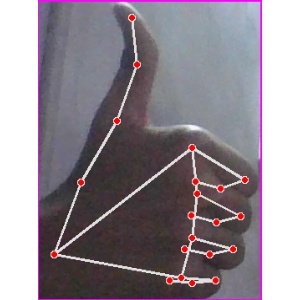
अक्षर: थ